Sonic the Hedgehog (character)

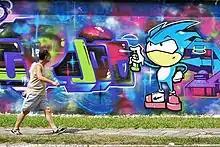
Graffiti artwork of Sonic the Hedgehog seen in Porto Alegre, Brazil in 2011

Sonic's first shown appearance in a video game was in the 1990 arcade racing game "Rad Mobile", as a decorative ornament hanging from a rearview mirror. This was followed by an unlicensed appearance in "The Adventures of Quik & Silva" as a villain. Sonic's first playable appearance was in the platform game "Sonic the Hedgehog" for the Sega Mega Drive/Genesis, which also introduced his nemesis Dr. Robotnik. His two-tailed fox friend Tails joined him in the game's 1992 sequel, "Sonic the Hedgehog 2". When all the Chaos Emeralds have been collected, Sonic can transform into Super Sonic by collecting 50 rings. Super Sonic is nearly invincible, runs faster, and jumps farther, but loses one ring per second and reverts to normal when his rings are depleted. "Sonic CD", released in 1993, introduced Sonic's self-appointed girlfriend Amy Rose and recurring robotic doppelgänger Metal Sonic as Sonic traveled through time to ensure a good future for the world. "Sonic 3" and its direct sequel "Sonic & Knuckles", both released in 1994, saw Sonic and Tails battle Robotnik again, with the additional threat of Knuckles, who is tricked by Robotnik into thinking Sonic is a threat. "" (2010–2012) continues where the story of "Sonic 3" left off, reducing Sonic to the only playable character and releasing in episodic installments. The second episode sees the return of both Tails as Sonic's sidekick and Metal Sonic as a recurring enemy.